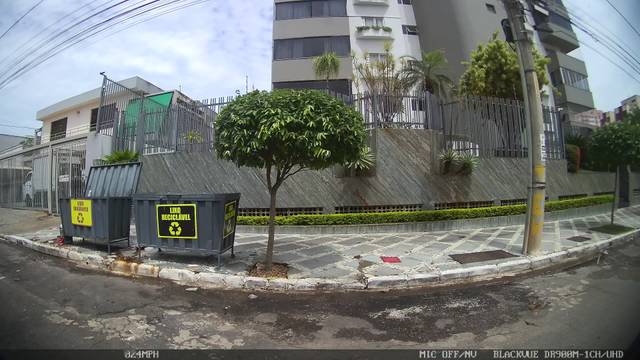
Region: Brazil
Coordinates: -16.673, -49.265